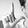
ASL letter: L